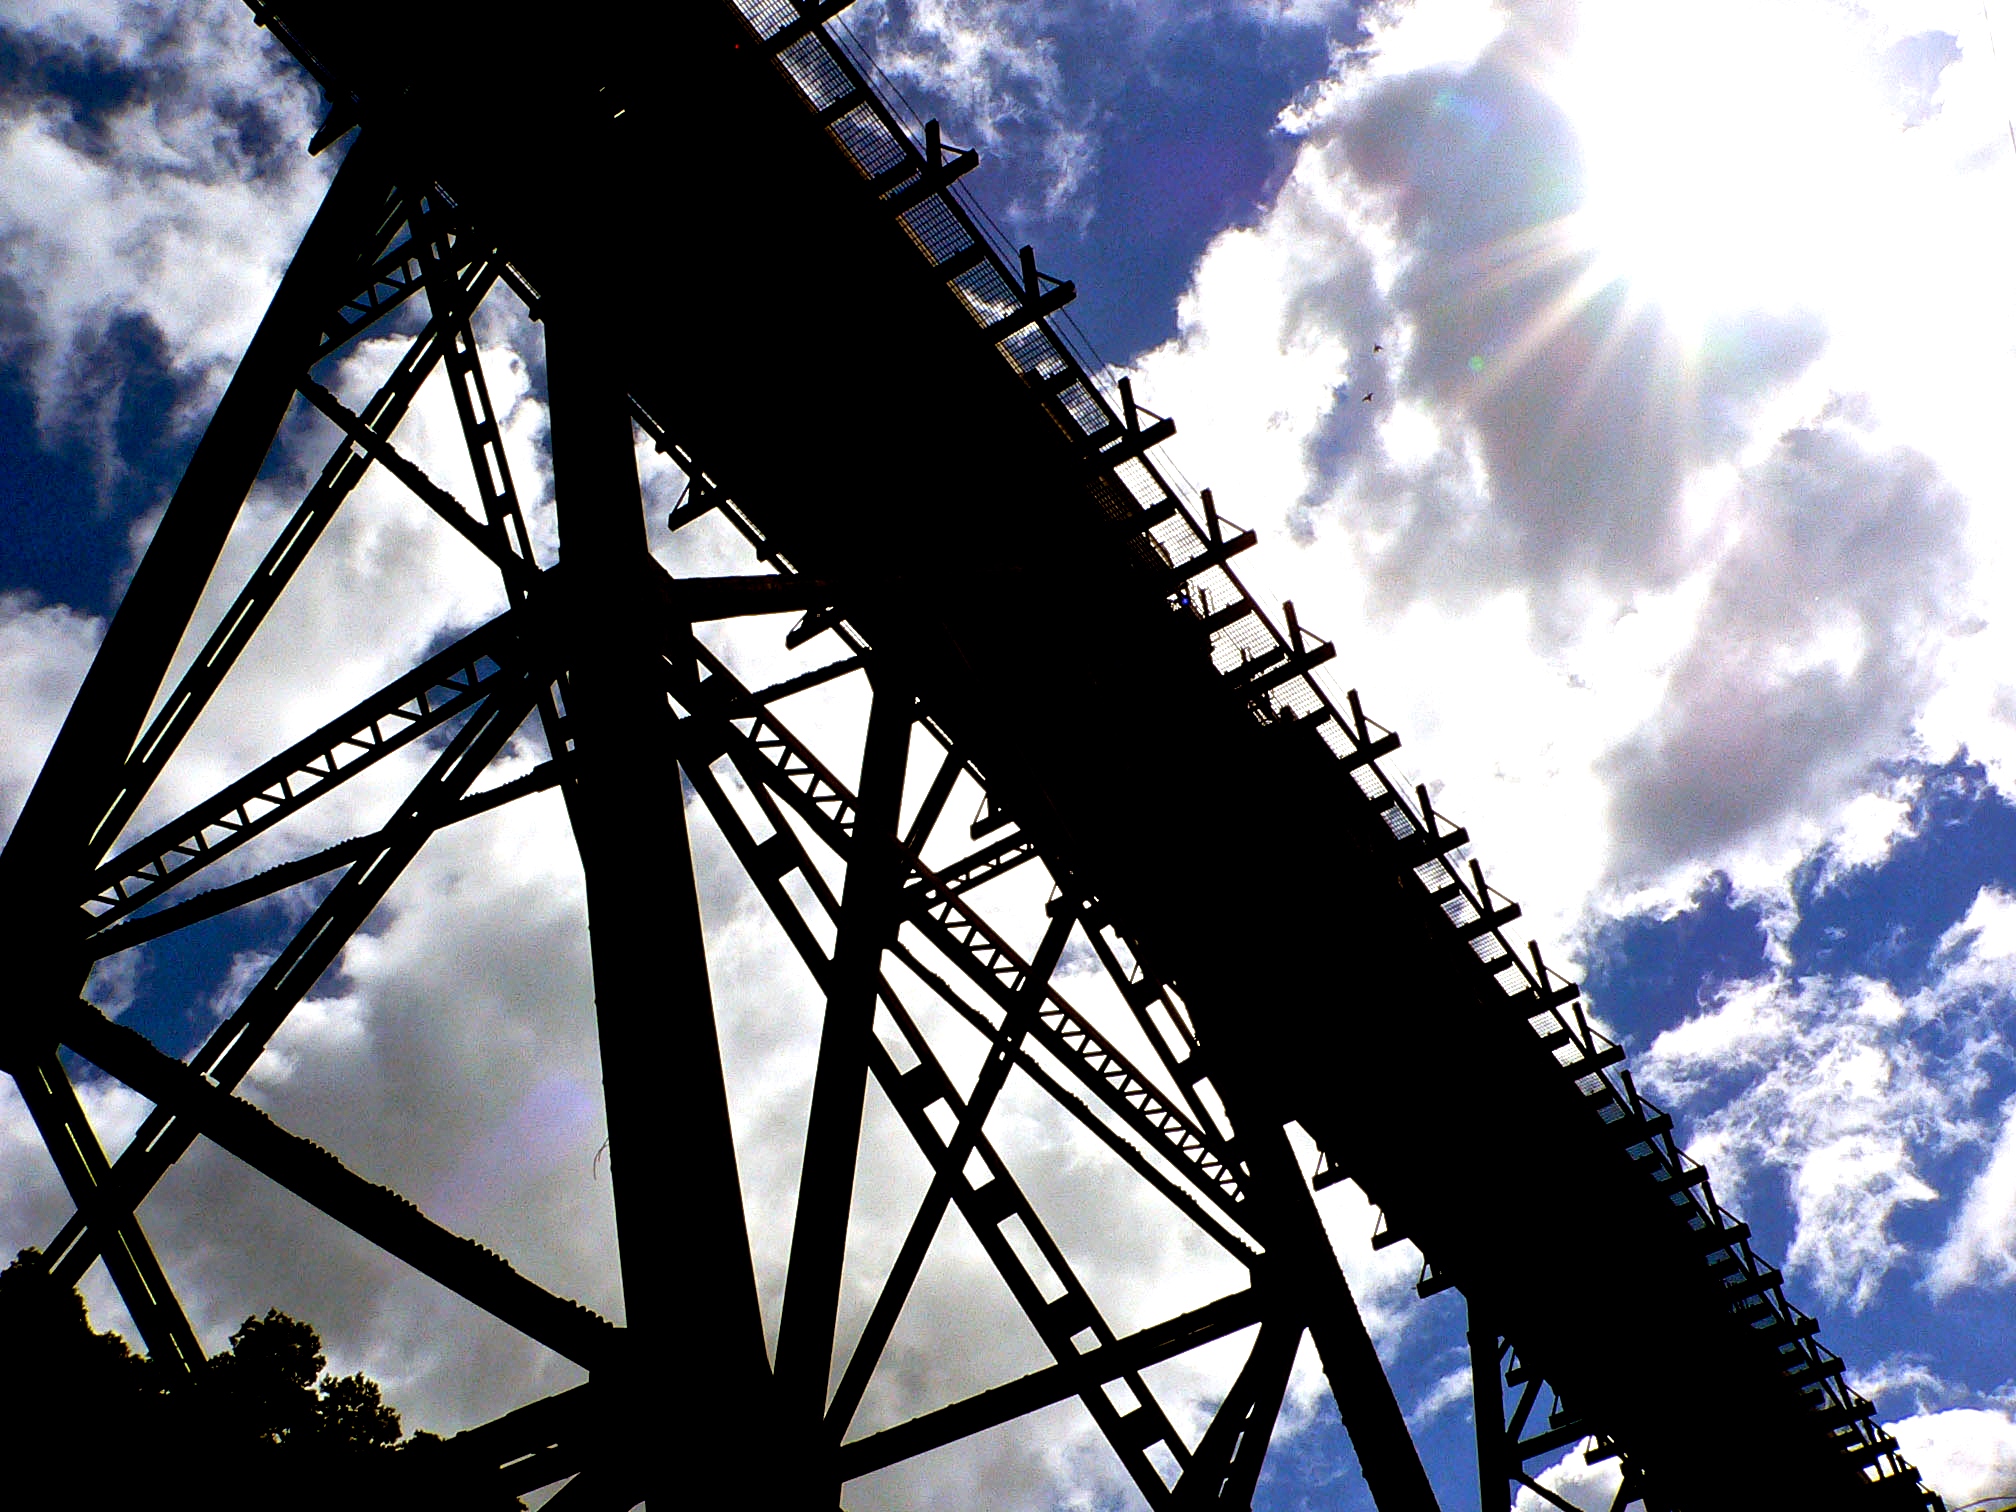
cloud, sky, recreation, ferris wheel, amusement park, park, roller coaster, stennercreekbridge, traintrestles, stennercreektrestle, amusement ride, outdoor recreation